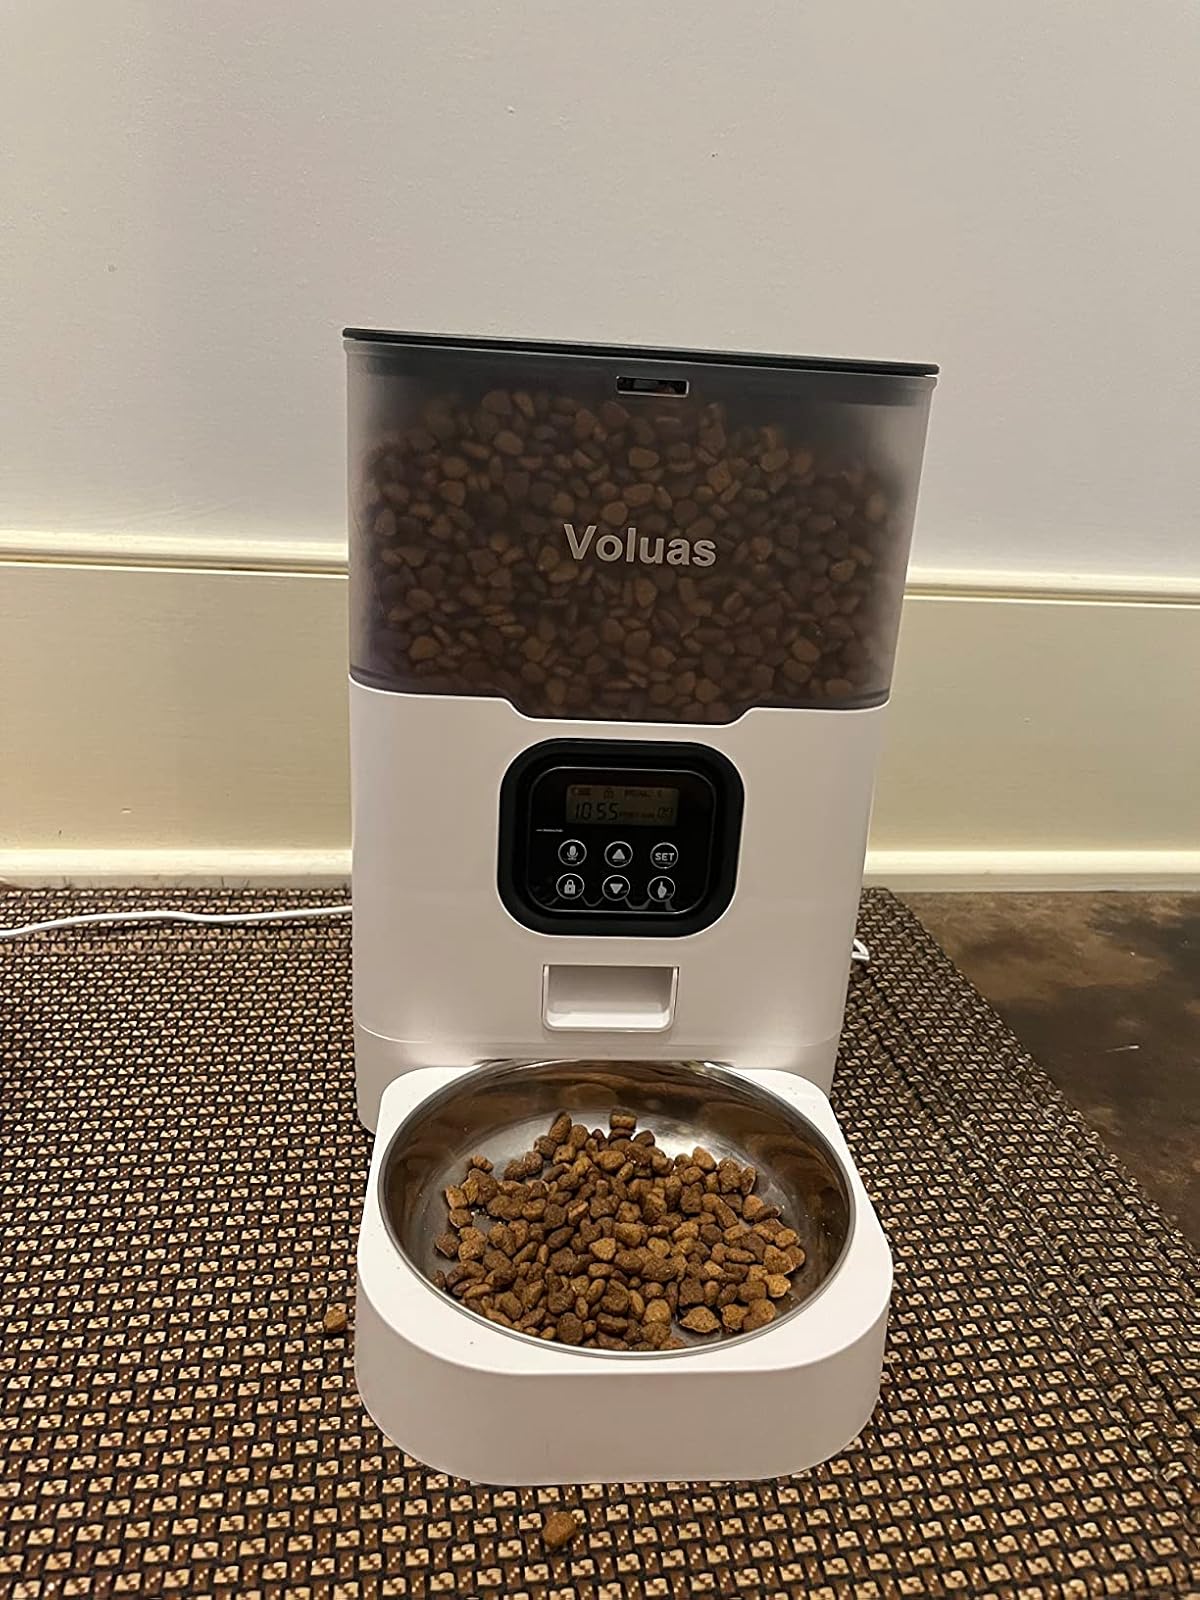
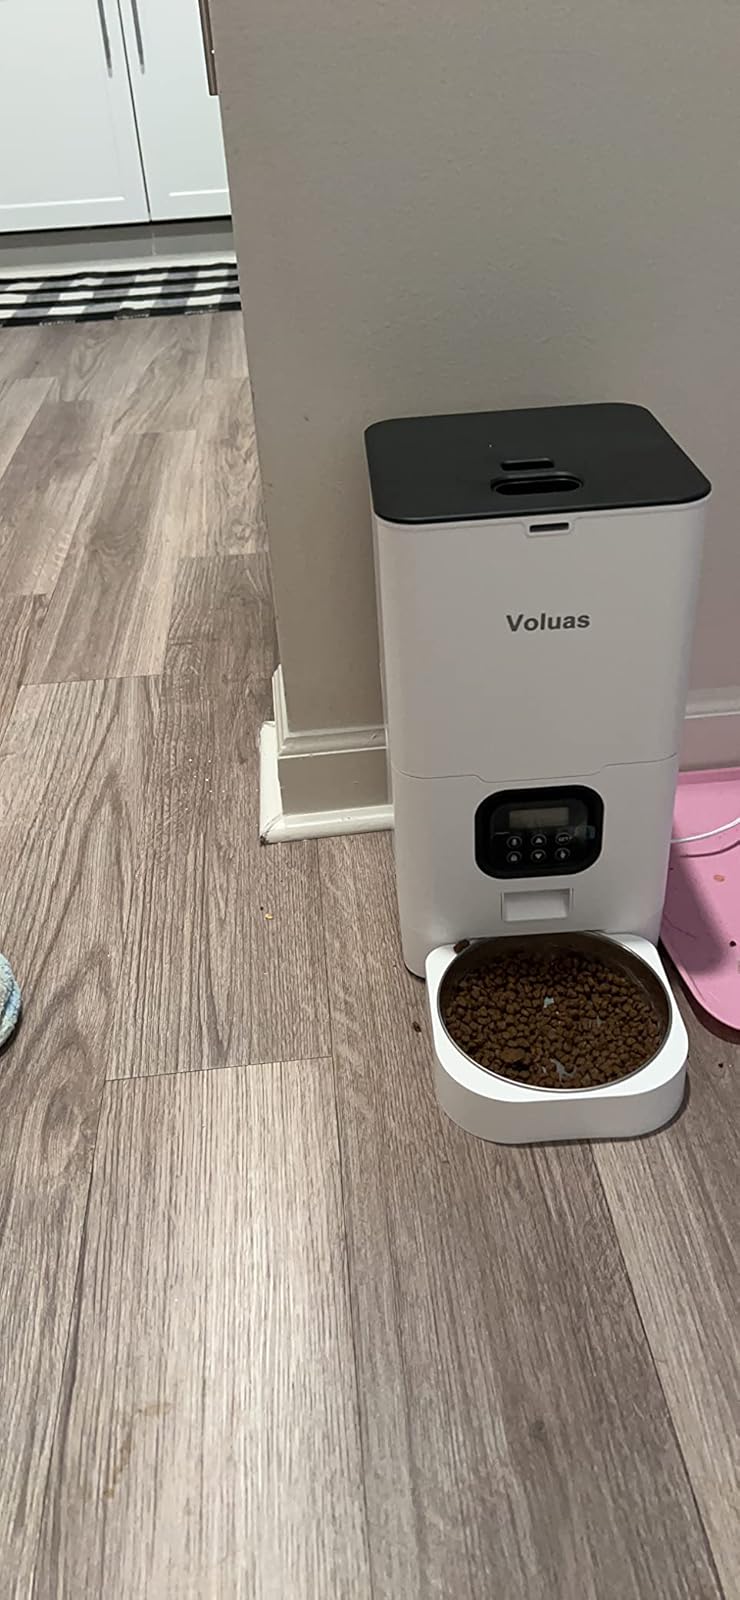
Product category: items_feeder
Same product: no